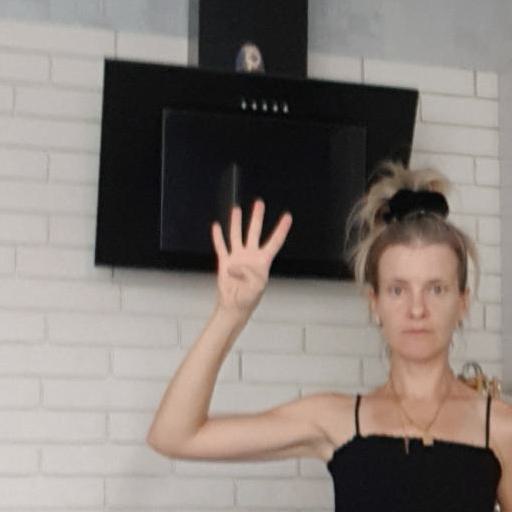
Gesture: four